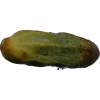
Label: cucumber